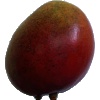
Label: Mango Red 1